2017 Hong Kong Chief Executive election

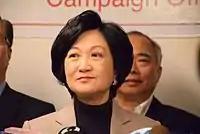
New People's Party Regina Ip faced an uphill battle to garner nominations after Lam and Tsang announced their candidacies.

After days of candidates meeting with the Election Committee members from different sectors to canvass at least 150 nominations in order to enter the race, by 27 January multiple reports speculated that Carrie Lam had already secured 300 to 400 nominations. Heung Yee Kuk and the New Territories Association of Societies (NTAS) stated that they inclined to nominate Lam. Together with pro-Beijing parties Democratic Alliance for the Betterment and Progress of Hong Kong (DAB), Hong Kong Federation of Trade Unions (FTU), and Business and Professionals Alliance for Hong Kong (BPA), as well as Import and Export subsector and Sports and Culture sub-subsectors, Lam was estimated to grab more than 500 nominations. In contrast, despite topping the public opinion polls, John Tsang was speculated to have secured fewer than 100 nominations. Tsang stated "[t]here is no reason for me to believe that the central government does not trust me," as pro-Beijing electors felt pressured if nominate him amid the speculation that he was not Beijing's choice. Regina Ip was speculated to hold about 20 nominations from her New People's Party, while Woo Kwok-hing, who had not revealed any electors' endorsement, repeatedly said he was confident in receiving enough nominations.